Electrolysis of water

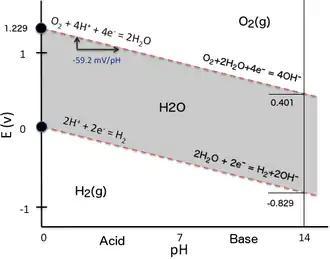
Pourbaix diagram for water, including equilibrium regions for water, oxygen and hydrogen at STP. The vertical scale is the electrode potential of hydrogen or non-interacting electrode relative to an SHE electrode, the horizontal scale is the pH of the electrolyte (otherwise non-interacting). Neglecting overpotential, above the top line the equilibrium condition is oxygen gas, and oxygen will bubble off of the electrode until equilibrium is reached. Likewise, below the bottom line, the equilibrium condition is hydrogen gas, and hydrogen will bubble off of the electrode until equilibrium is reached.

In pure water at the negatively charged cathode, a reduction reaction takes place, with electrons (e) from the cathode being given to hydrogen cations to form hydrogen gas. At the positively charged anode, an oxidation reaction occurs, generating oxygen gas and giving electrons to the anode to complete the circuit.